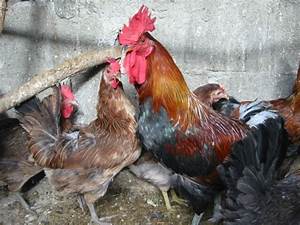
Label: chicken